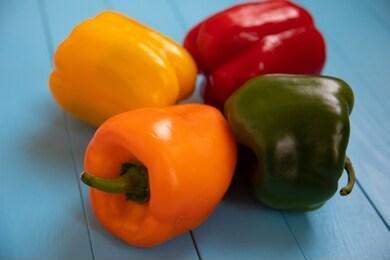
Label: capsicum